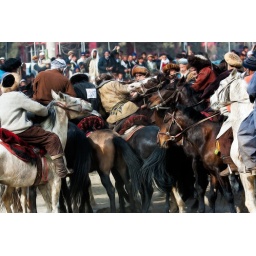
Buskashi is a traditional Afghan sport. The fight over the dead goat is brutal for riders and horses alike.